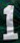
Number: 1